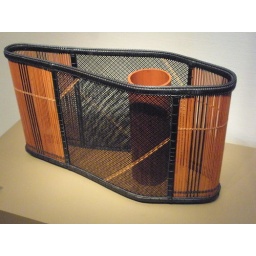
openwork flower basket by Tanaka Kyokushyo